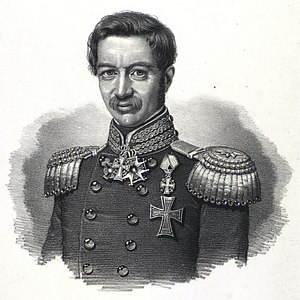
Carl Julius Flensborg
C.J. Flensborg
Oberstløjtnant Carl Julius Flensborg. 1804-1852.
Carl Julius Flensborg var en dansk officer, som fra 18. oktober 1851 til januar 1852 var dansk krigsminister.